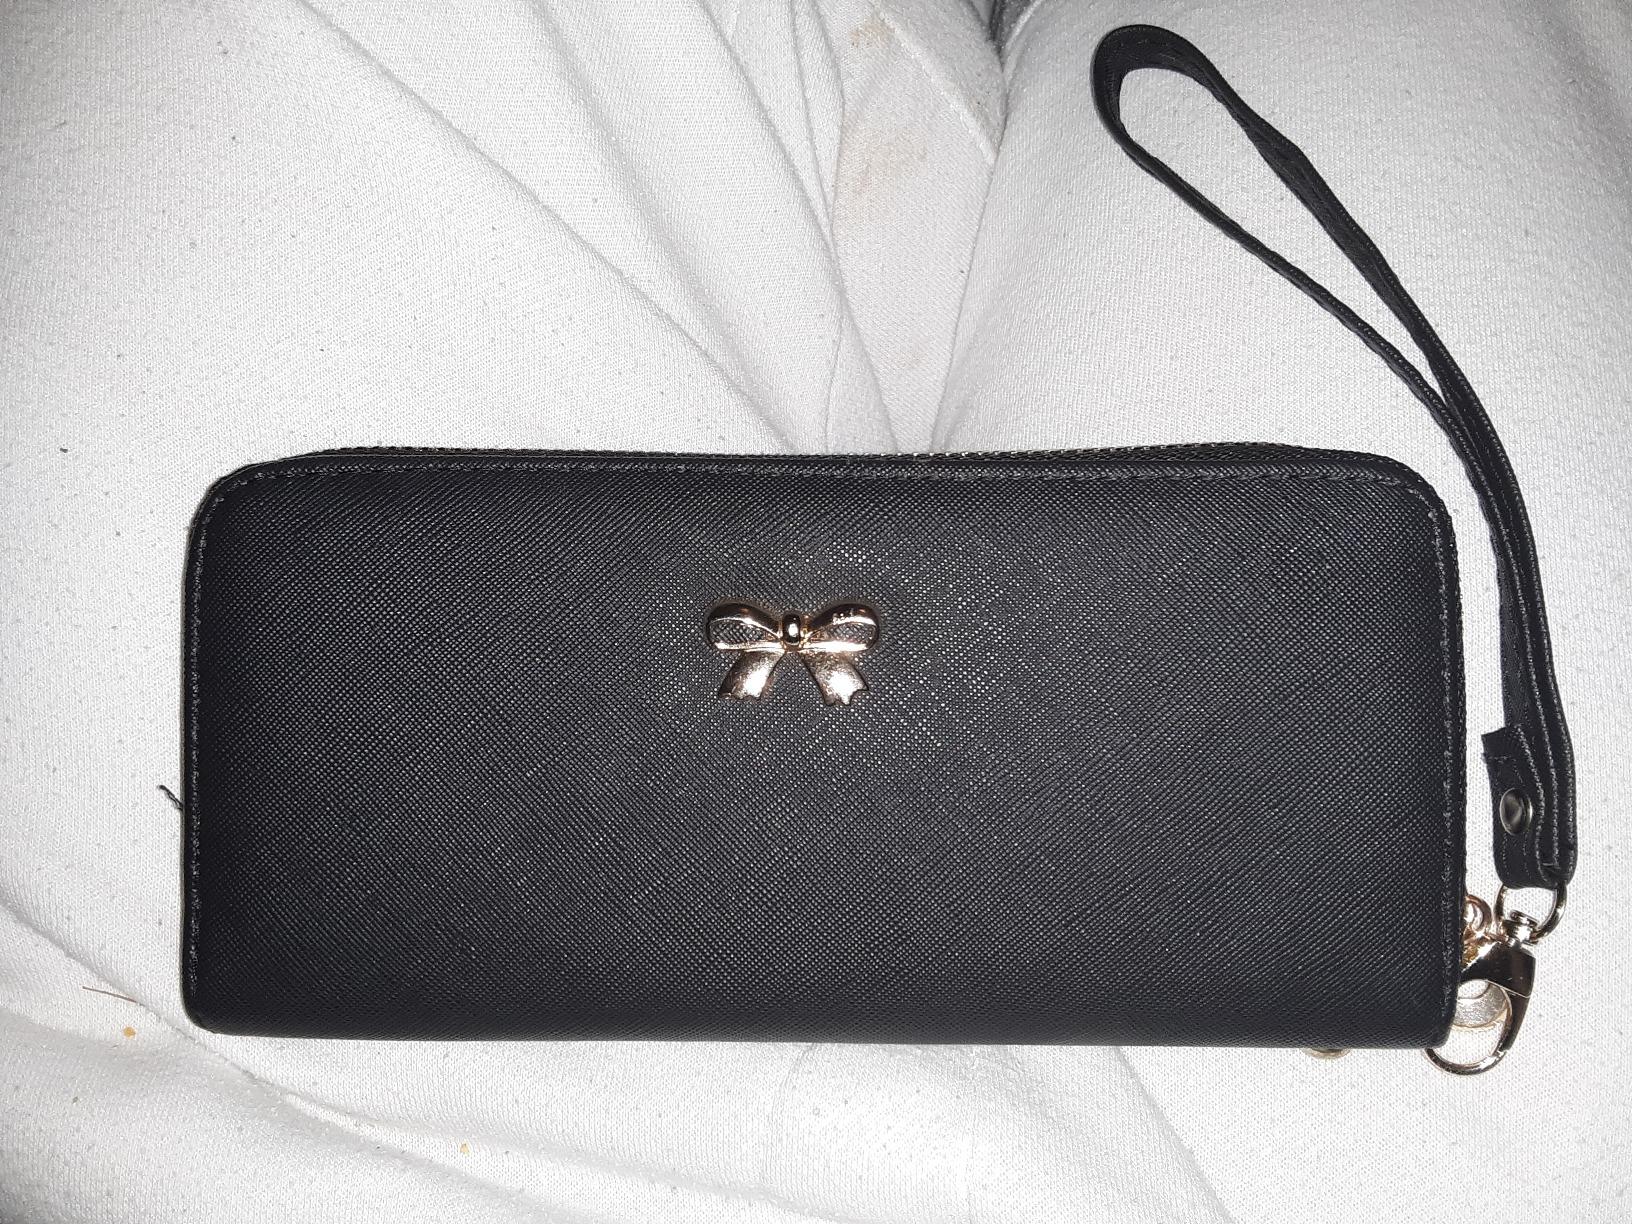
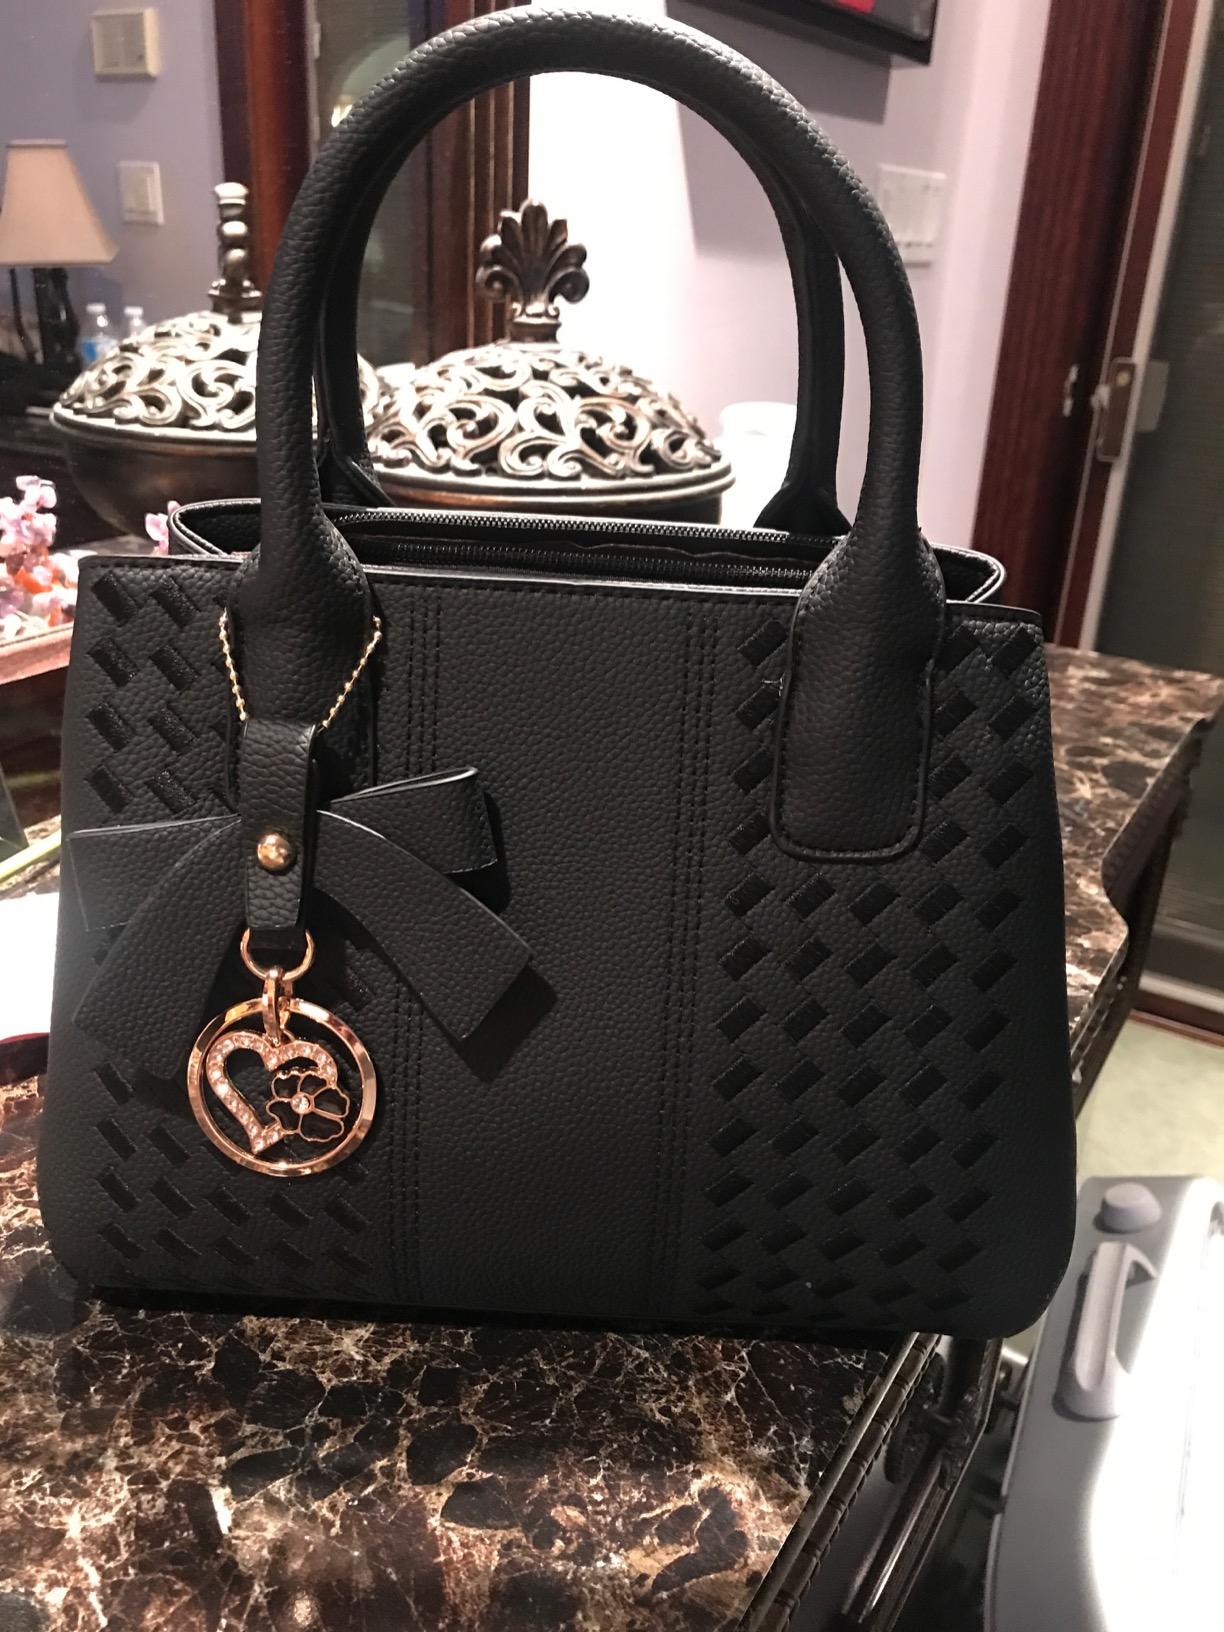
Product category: accessories_handbag
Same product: no